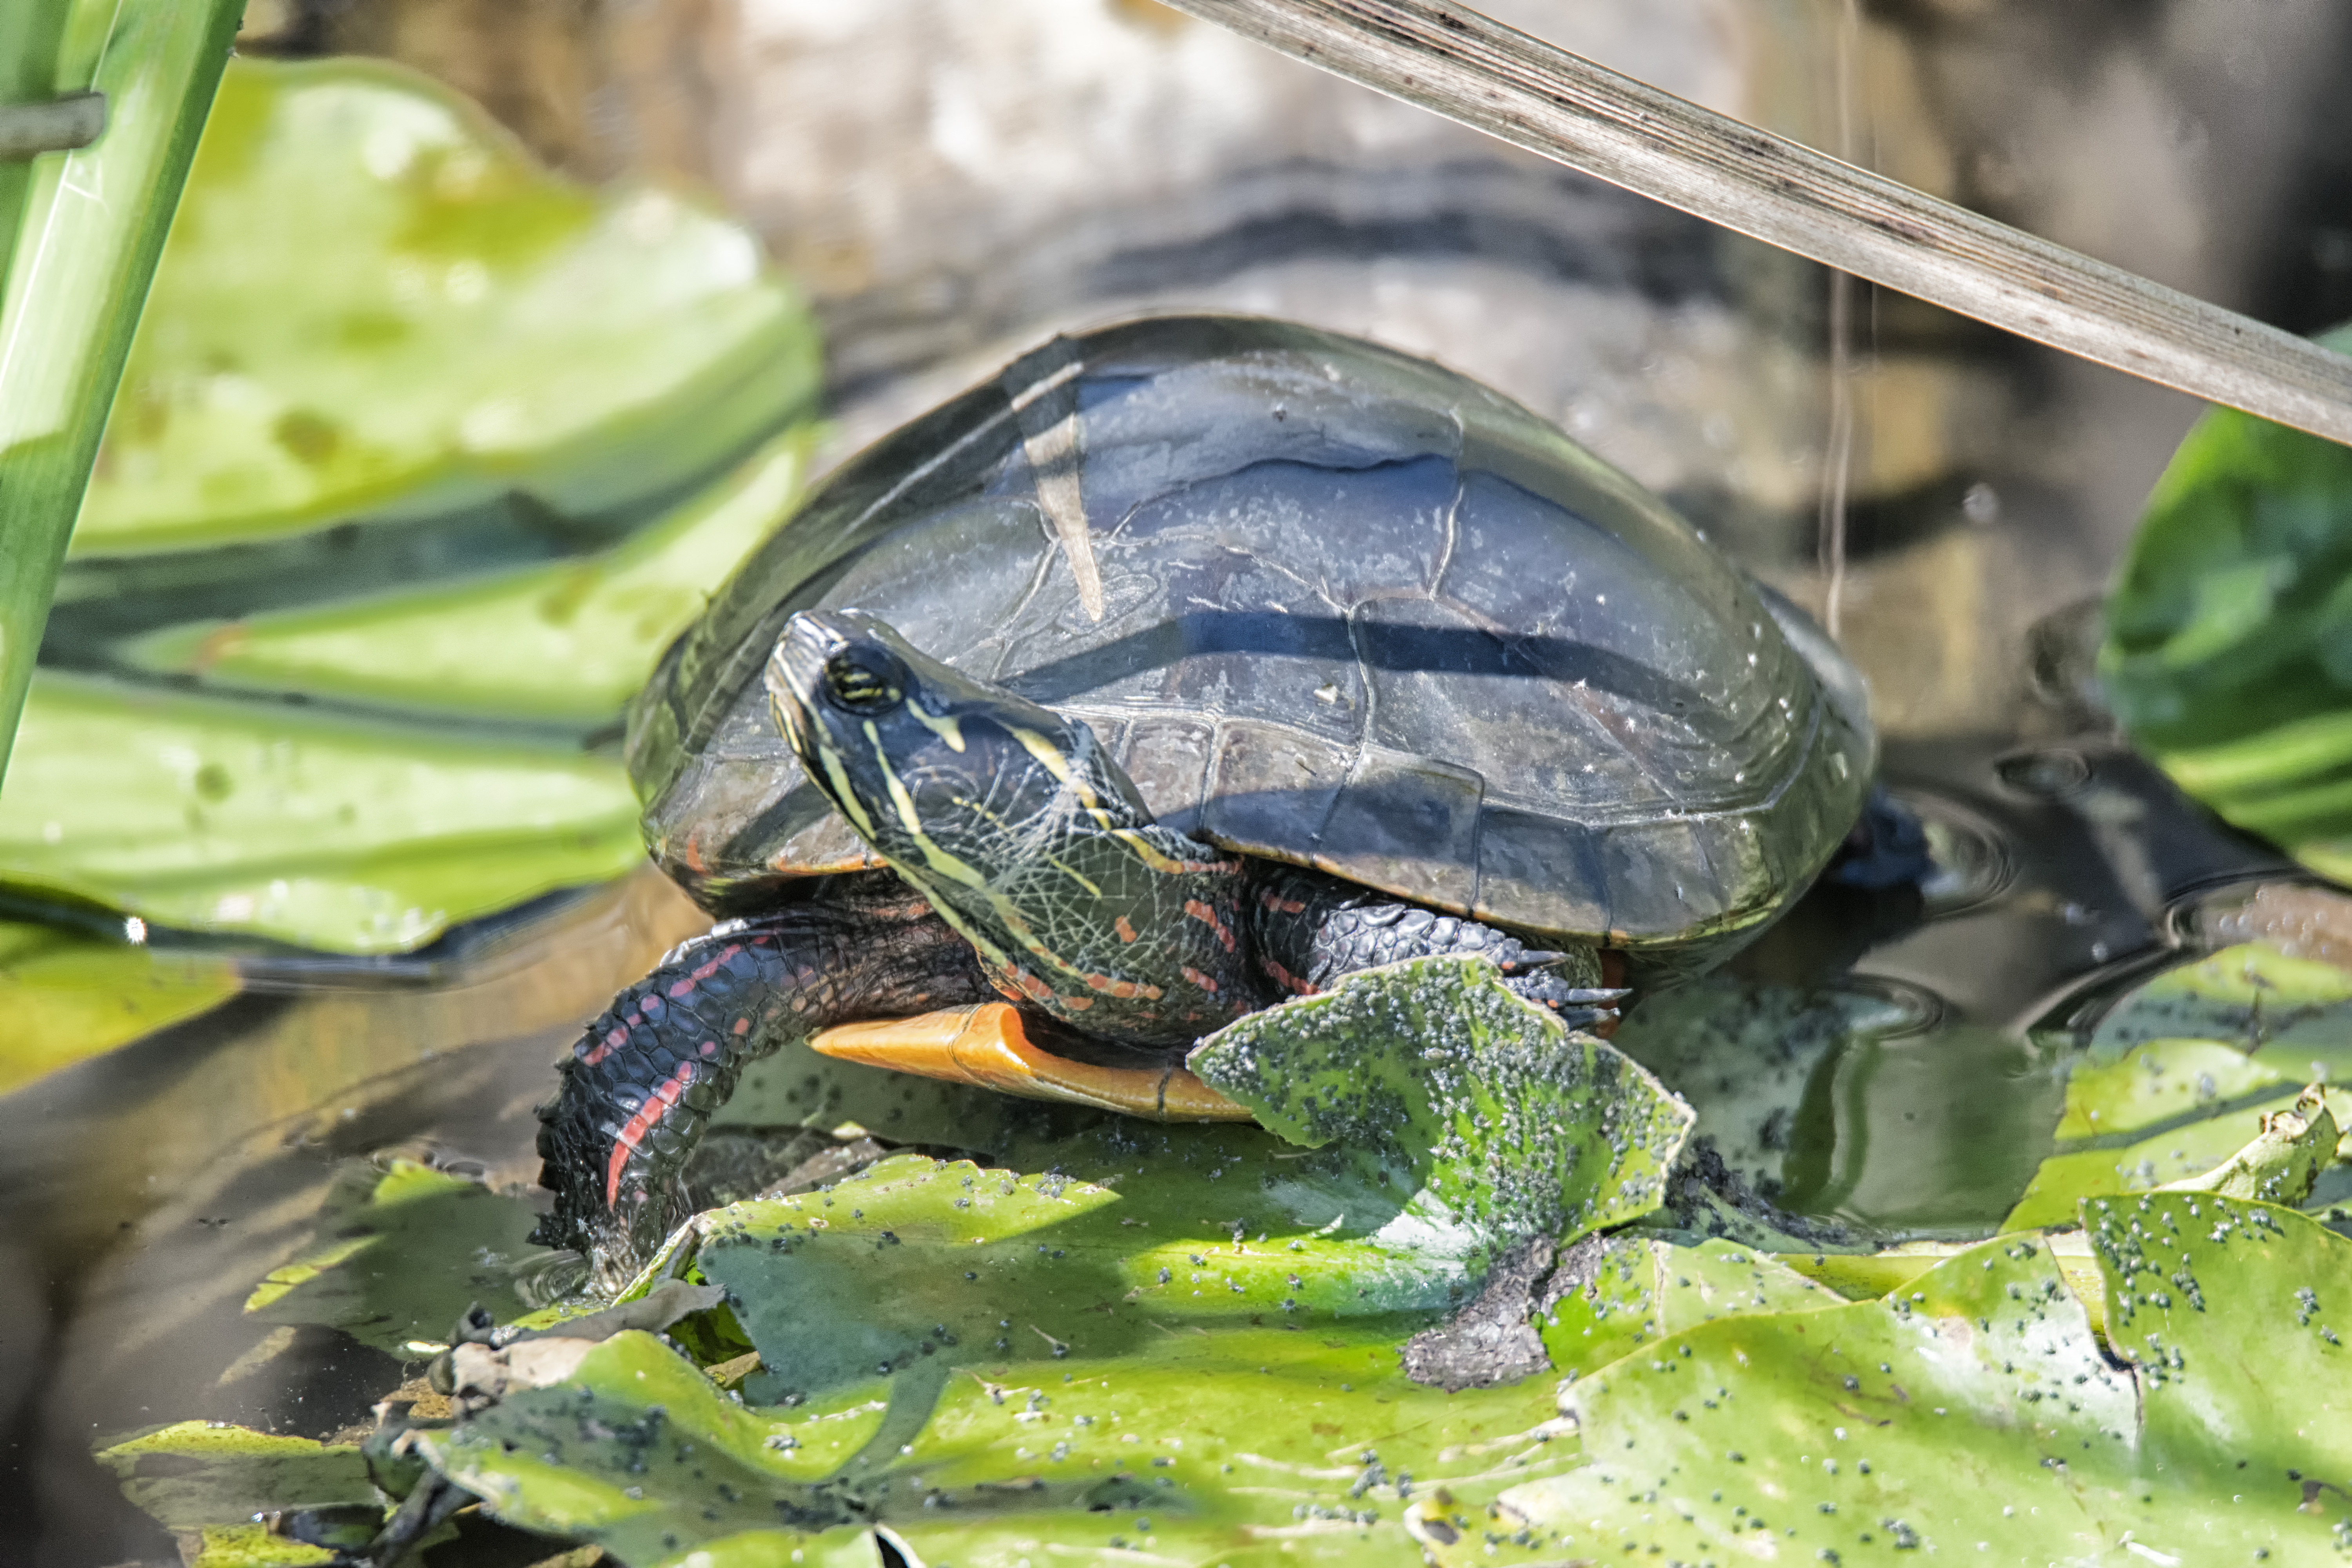
nature, wildlife, green, turtle, reptile, fauna, close up, canada, tortoise, vertebrate, quebec, box turtle, sherbrooke, tortue, macro photography, emydidae